Sauber Motorsport

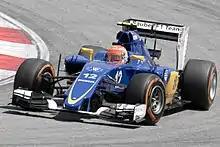
Felipe Nasr driving the Sauber C34 at the 2015 Malaysian Grand Prix

On 1 November 2014, it was announced that Marcus Ericsson would drive for Sauber in . On 5 November 2014, Felipe Nasr was announced as a Sauber driver to complete the 2015 line-up. Ferrari Driver Academy member Raffaele Marciello acted as reserve driver. The team also underwent a livery change in accordance to their new sponsor Banco do Brasil.